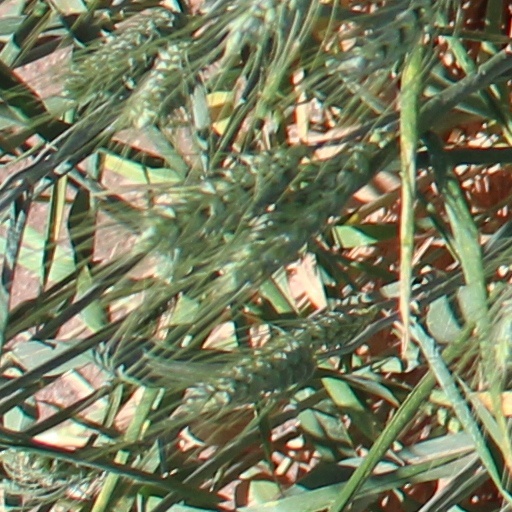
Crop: wheat